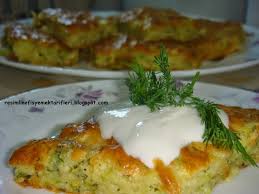
Yemek: mucver